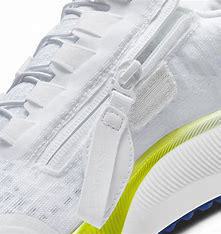
Brand: Nike
Model: Air Zoom Pegasus 37 Flyease